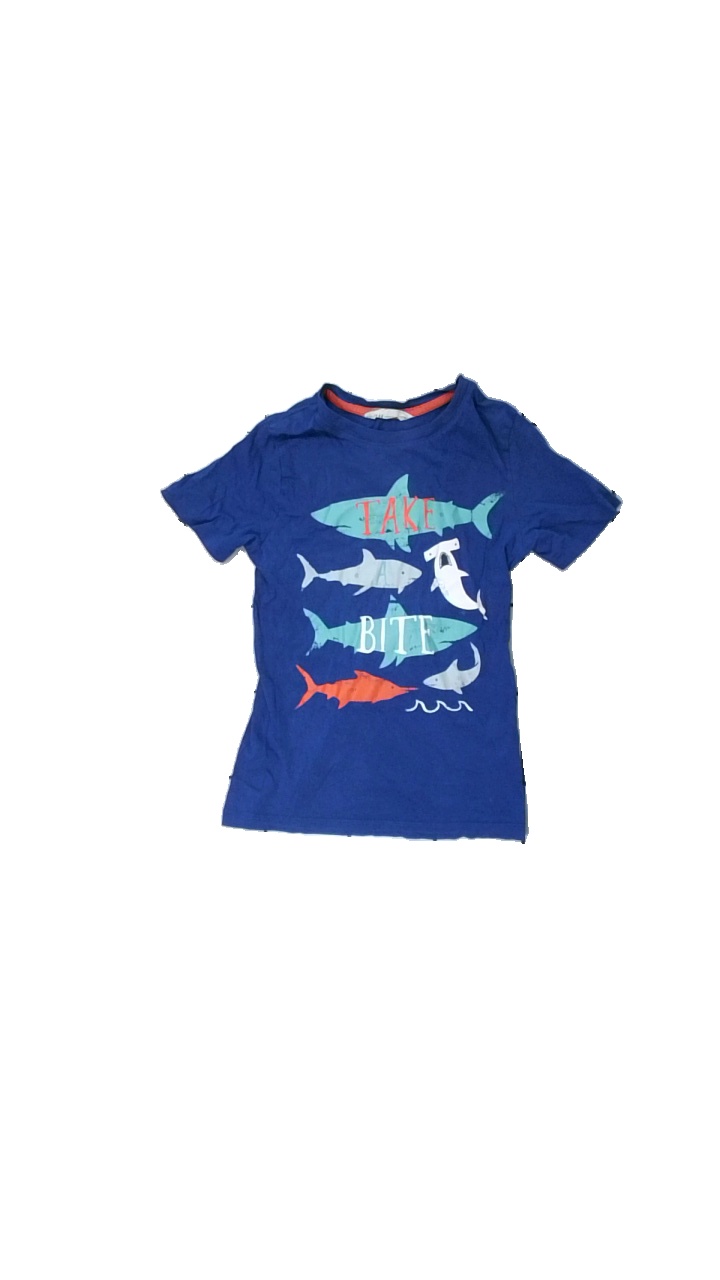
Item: T-shirt (Children)
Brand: H&m
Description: blå t-shirt med hajar och text fram, liten fläck bak
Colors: Blue, Grey, Red, Multicolor
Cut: Regular
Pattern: Animal print
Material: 100% cotton
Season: All
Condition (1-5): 4
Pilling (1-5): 5
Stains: Minor
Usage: Reuse
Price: <50